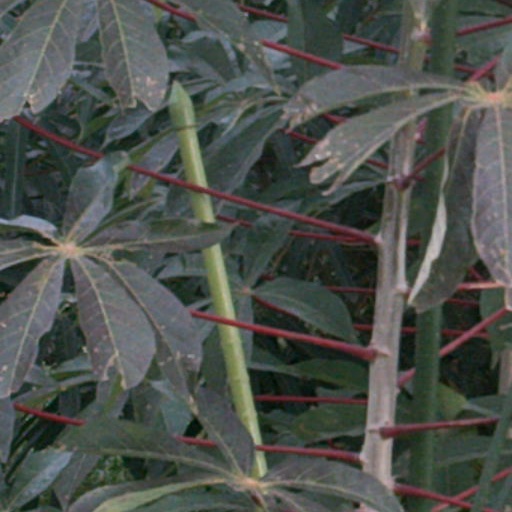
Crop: cassava